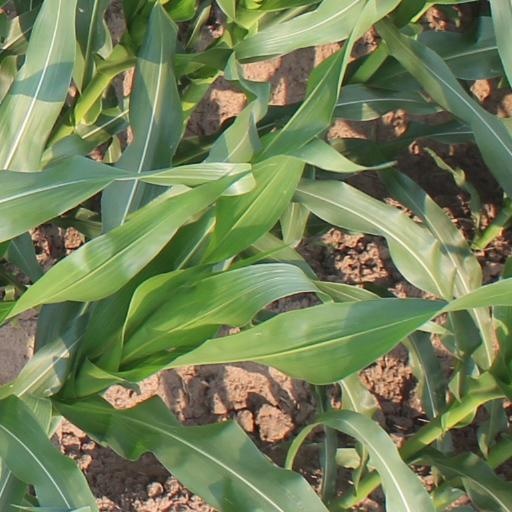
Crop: maize; corn